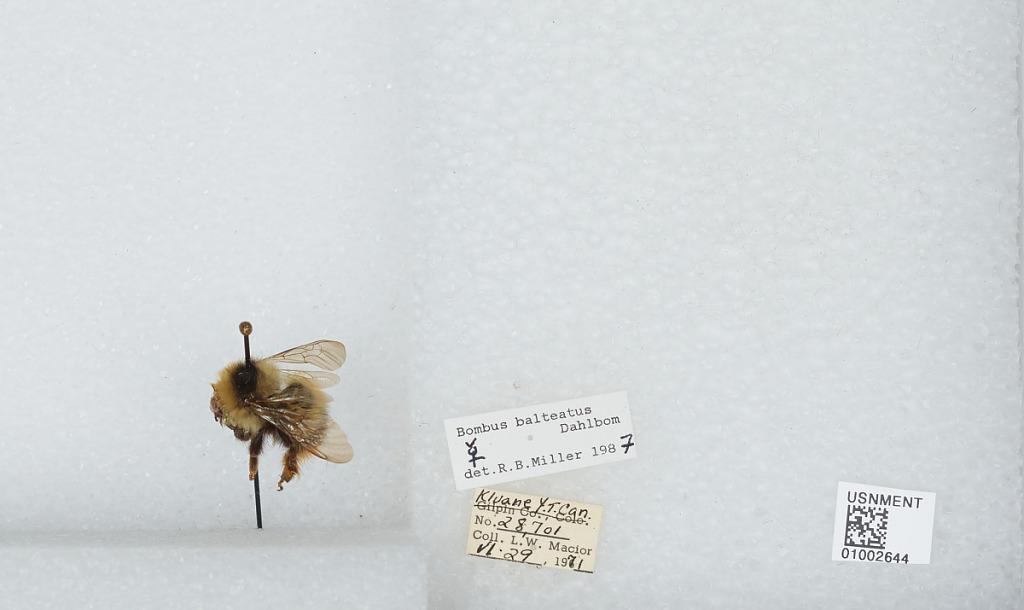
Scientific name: Bombus (Alpinobombus) balteatus Dahlbom
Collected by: L. Macior
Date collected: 1971-6-29
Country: Canada
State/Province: Yukon Territory
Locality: Kluane
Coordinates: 60.75, -139.5
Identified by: Miller, R. B.